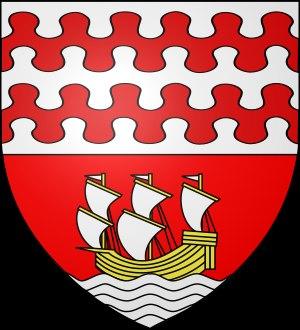
Cet article présente les faits historiques notables de la ville de Tonnay-Charente, ville du sud-ouest de la France, située dans le département de la Charente-Maritime, en Saintonge et à la frontière de l'Aunis.